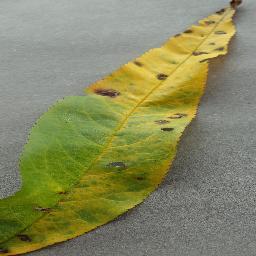
Label: Peach___Bacterial_spot